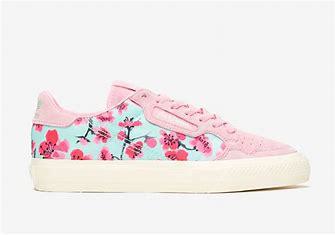
Brand: Adidas
Model: Arizona